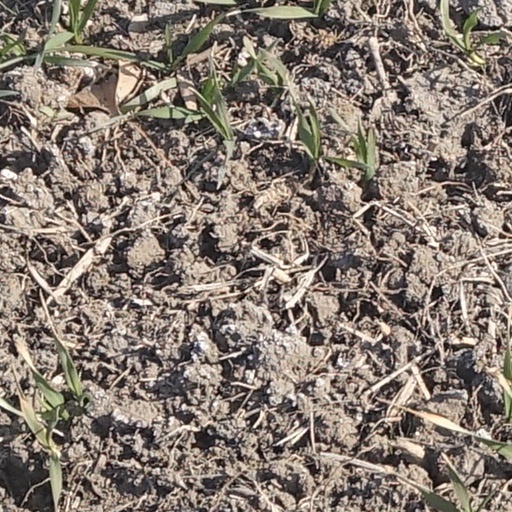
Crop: wheat